Samuel Shumack

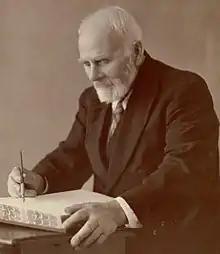
Shumack in 1930

Samuel Shumack (1850 - 1940) was an early Canberra pioneer and Australian farmer. He wrote his autobiography in the 1920s and it was published in 1967 as an account of rural living in the Canberra district.